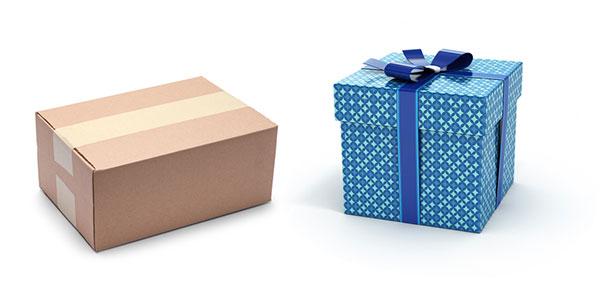
Adjective: fancier
Antonym: plainer